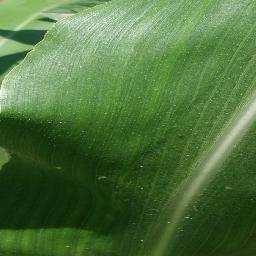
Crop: corn
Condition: (maize)_healthy